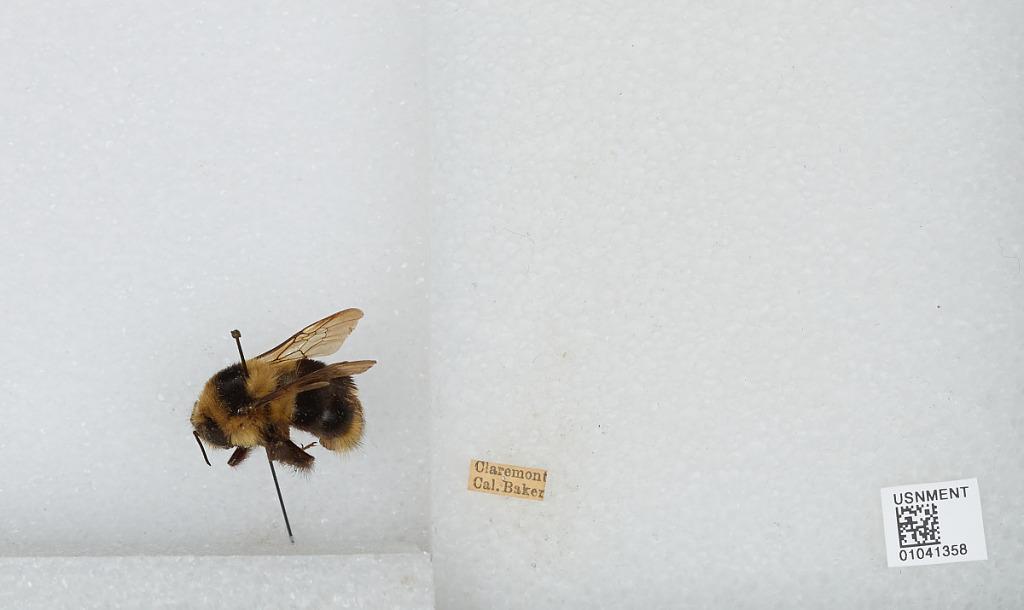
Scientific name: Bombus sp.
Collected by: Baker
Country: United States
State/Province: California
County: Los Angeles
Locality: Claremont
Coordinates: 34.11, -117.72